Laura Freixas

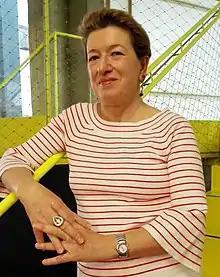
Laura Freixas en Medialab Prado in Madrid, october 2017

Laura Freixas (born 1958) is a Spanish novelist, short story writer, and newspaper columnist.